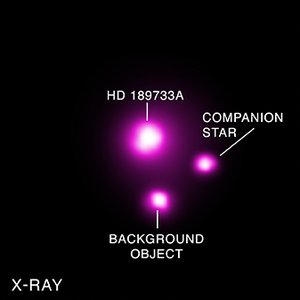
HD 189733b, la première Jupiter chaude détectée en transit devant sa planète par rayons X, avec légendes.
HD 189733 b, formellement HD 189733 Ab et surnommée de façon informelle Isis, est une planète de type Jupiter chaud. Elle orbite autour de HD 189733 A, une étoile naine orange située à une distance de 19,3 ± 0,2 parsecs du Soleil dans la direction de la constellation boréale du Petit Renard, à proximité de la nébuleuse planétaire de l'Haltère. Elle a été détectée en 2005 grâce au système de vitesse radiale par une équipe européenne d'astronomes composée principalement de chercheurs du Laboratoire d'astrophysique de Marseille, de l'Observatoire de Haute-Provence et de l'Observatoire de Genève. Sa découverte a été annoncée le 4 octobre 2005 par un communiqué de presse de l'Institut national des sciences de l'univers.